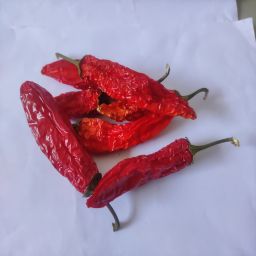
Crop: New Mexico Green Chile
Quality: Dried